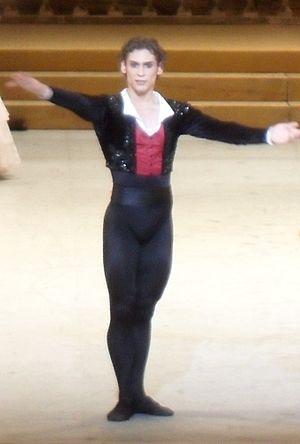
Natalia Ossipova et Ivan Vassiliev lors de la représentation du ballet Don Quichotte à l'Opéra Garnier à Paris en mai 2011
Ivan Vassiliev est un danseur russe, né à Vladivostok.